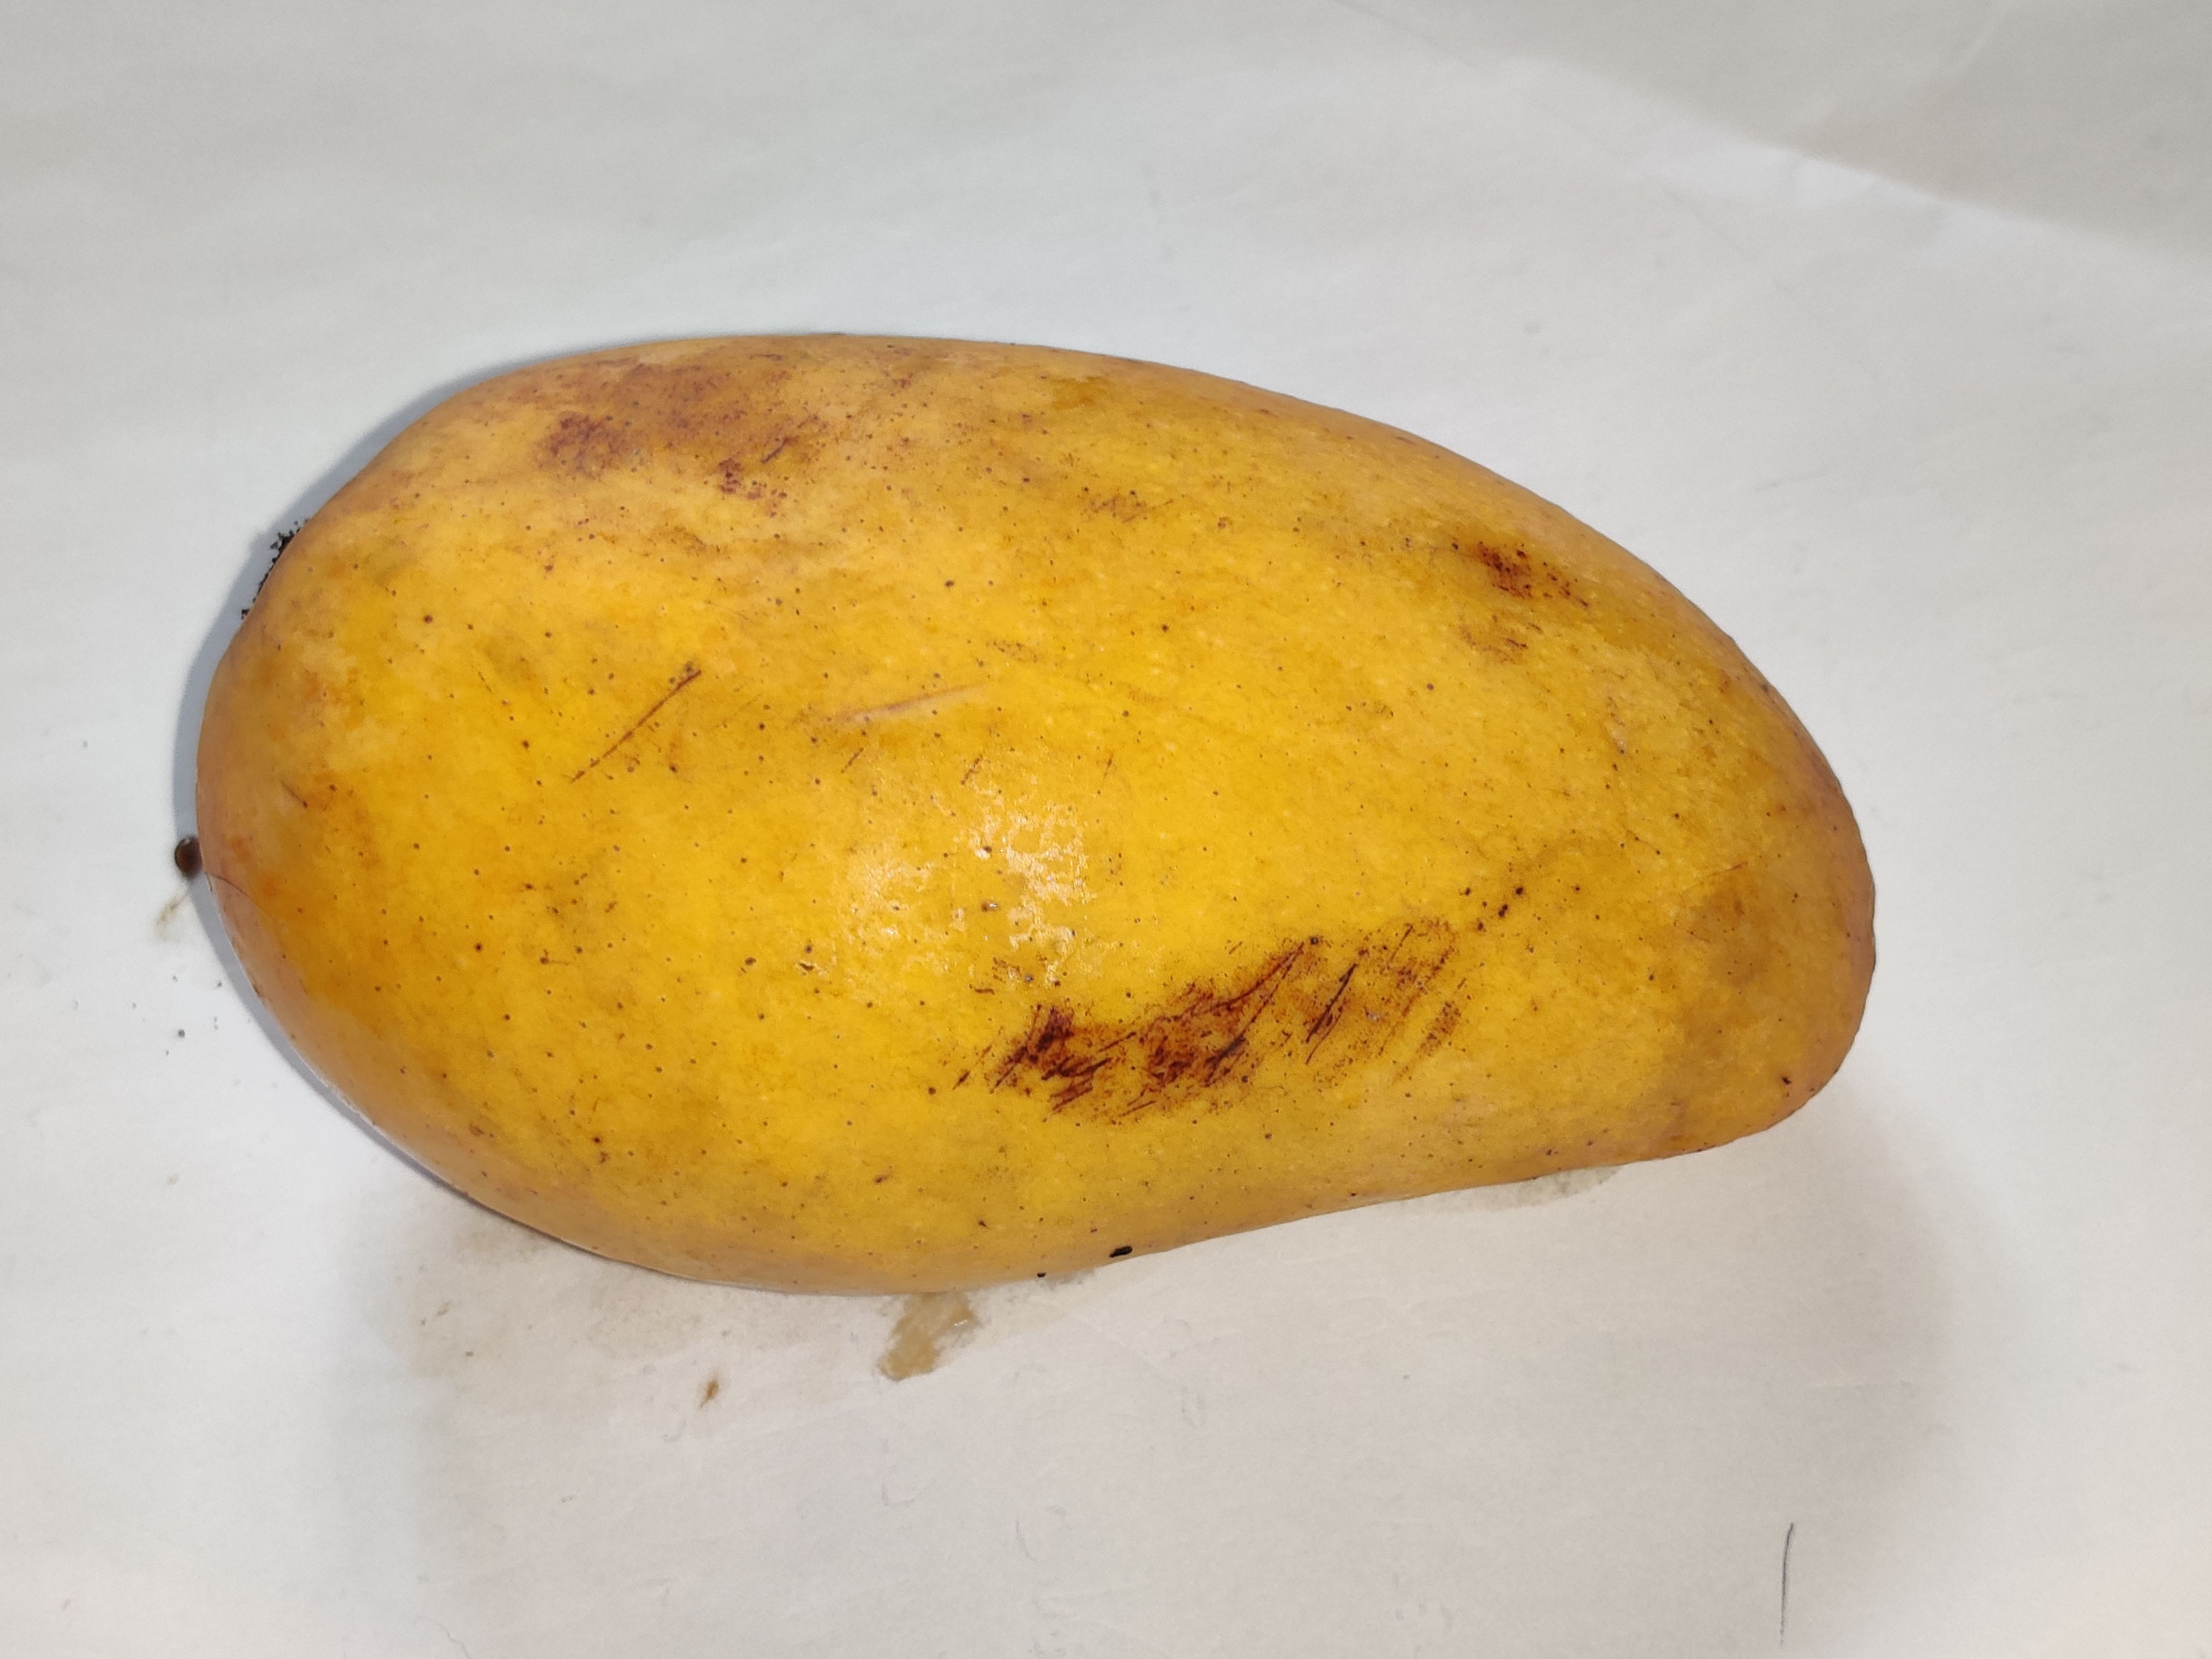
Fruit: mango
Grade: 2nd-grade